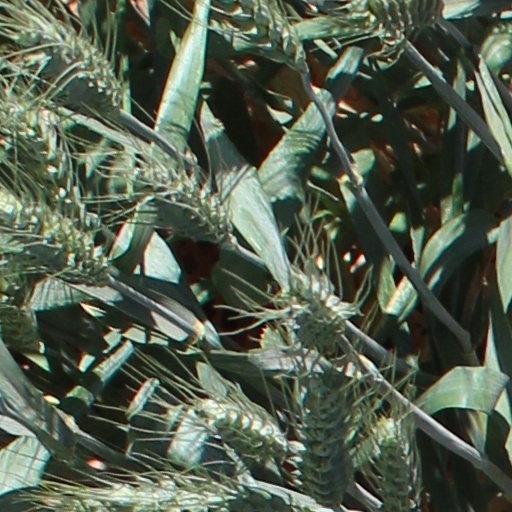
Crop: wheat